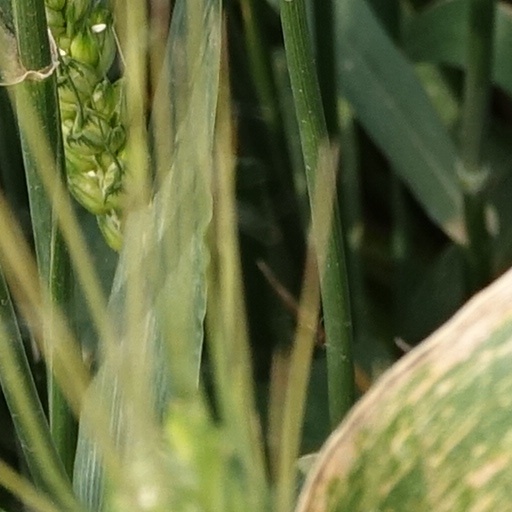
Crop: wheat